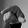
ASL letter: Q